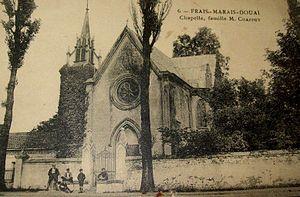
Douai Frais-Marais Chapelle Chappuy
Louis Chappuy est le propriétaire-fondateur de la verrerie Chappuy à Frais-Marais. Issu d'une famille bourgeoise des Vosges, il reçut une forte éducation morale et religieuse. C'est ainsi que, par sa prospérité, il se lança dans plusieurs œuvres de charité pour le bien-être de ses ouvriers et de la population de Frais-Marais.